Madurkathi

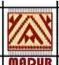

Madurkathi mats, or "madur", are mats woven in West Bengal from a reed called "madur kottir", or "madurkathi", a sedge of the family Cyperaceae. "Madur" mat-making is a long-standing tradition, centred on the Medinipur district, and is an important part of the rural economy. The mats are woven mainly by weavers of the Mahishya caste, and predominantly by women. This cottage industry contributes significantly to village household income.